Charlotte Chapel (Edinburgh)

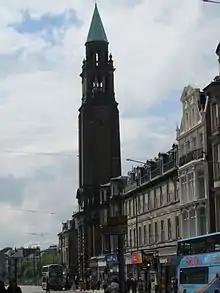
The building that was once known as St George's West where the church family of Charlotte Chapel now meet

Charlotte Chapel (officially Charlotte Baptist Chapel) is an evangelical Baptist church located in Shandwick Place, Edinburgh, Scotland. It is affiliated with the Fellowship of Independent Evangelical Churches and the Pillar Network.